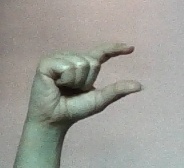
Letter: dal